Peter Williams (lawyer)

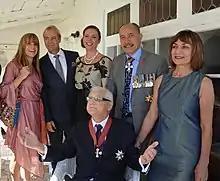
Governor-Gen. Jerry Mateparae ("standing, right") with Peter Williams ("seated"), Lady Heeni Phillips-Williams ("right"), and family at Sir Peter's home for his knighthood investiture

Williams was appointed a Queen's Counsel in 1987. In 1990, he was awarded the New Zealand 1990 Commemoration Medal, and in the 2015 New Year Honours Williams was appointed a Knight Companion of the New Zealand Order of Merit for services to the law. A private investiture was held at his home on 11 April 2015, as it was feared he might not live until the scheduled investiture on 6 May 2015 at Government House in Auckland. He died from prostate cancer at his home in the Auckland suburb of Ponsonby on 9 June 2015, survived by his wife, Lady Heeni Phillips-Williams.